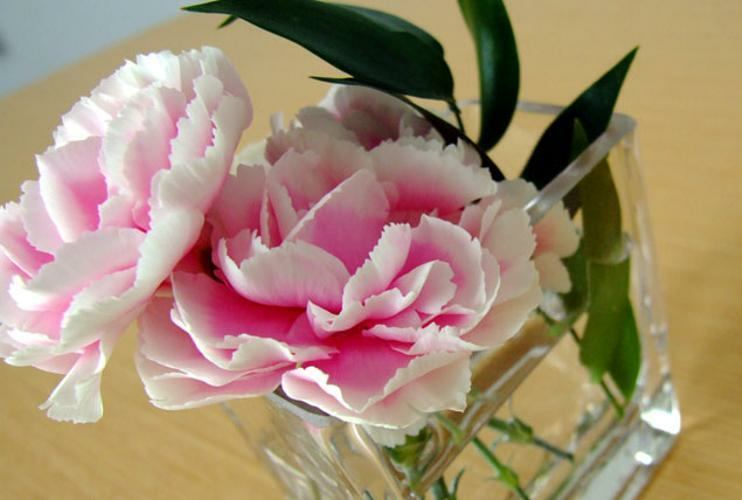
Flower: carnation